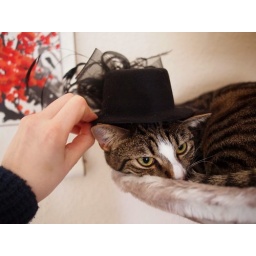
cat in a hat